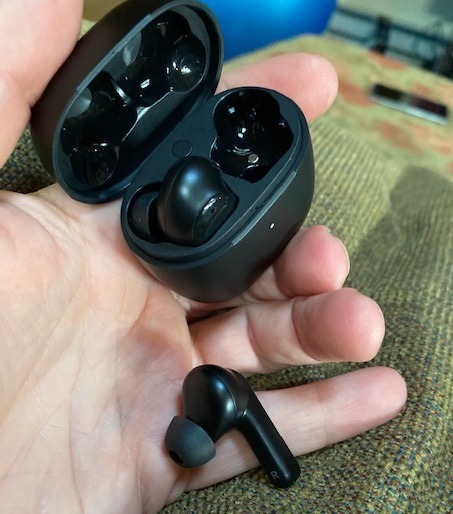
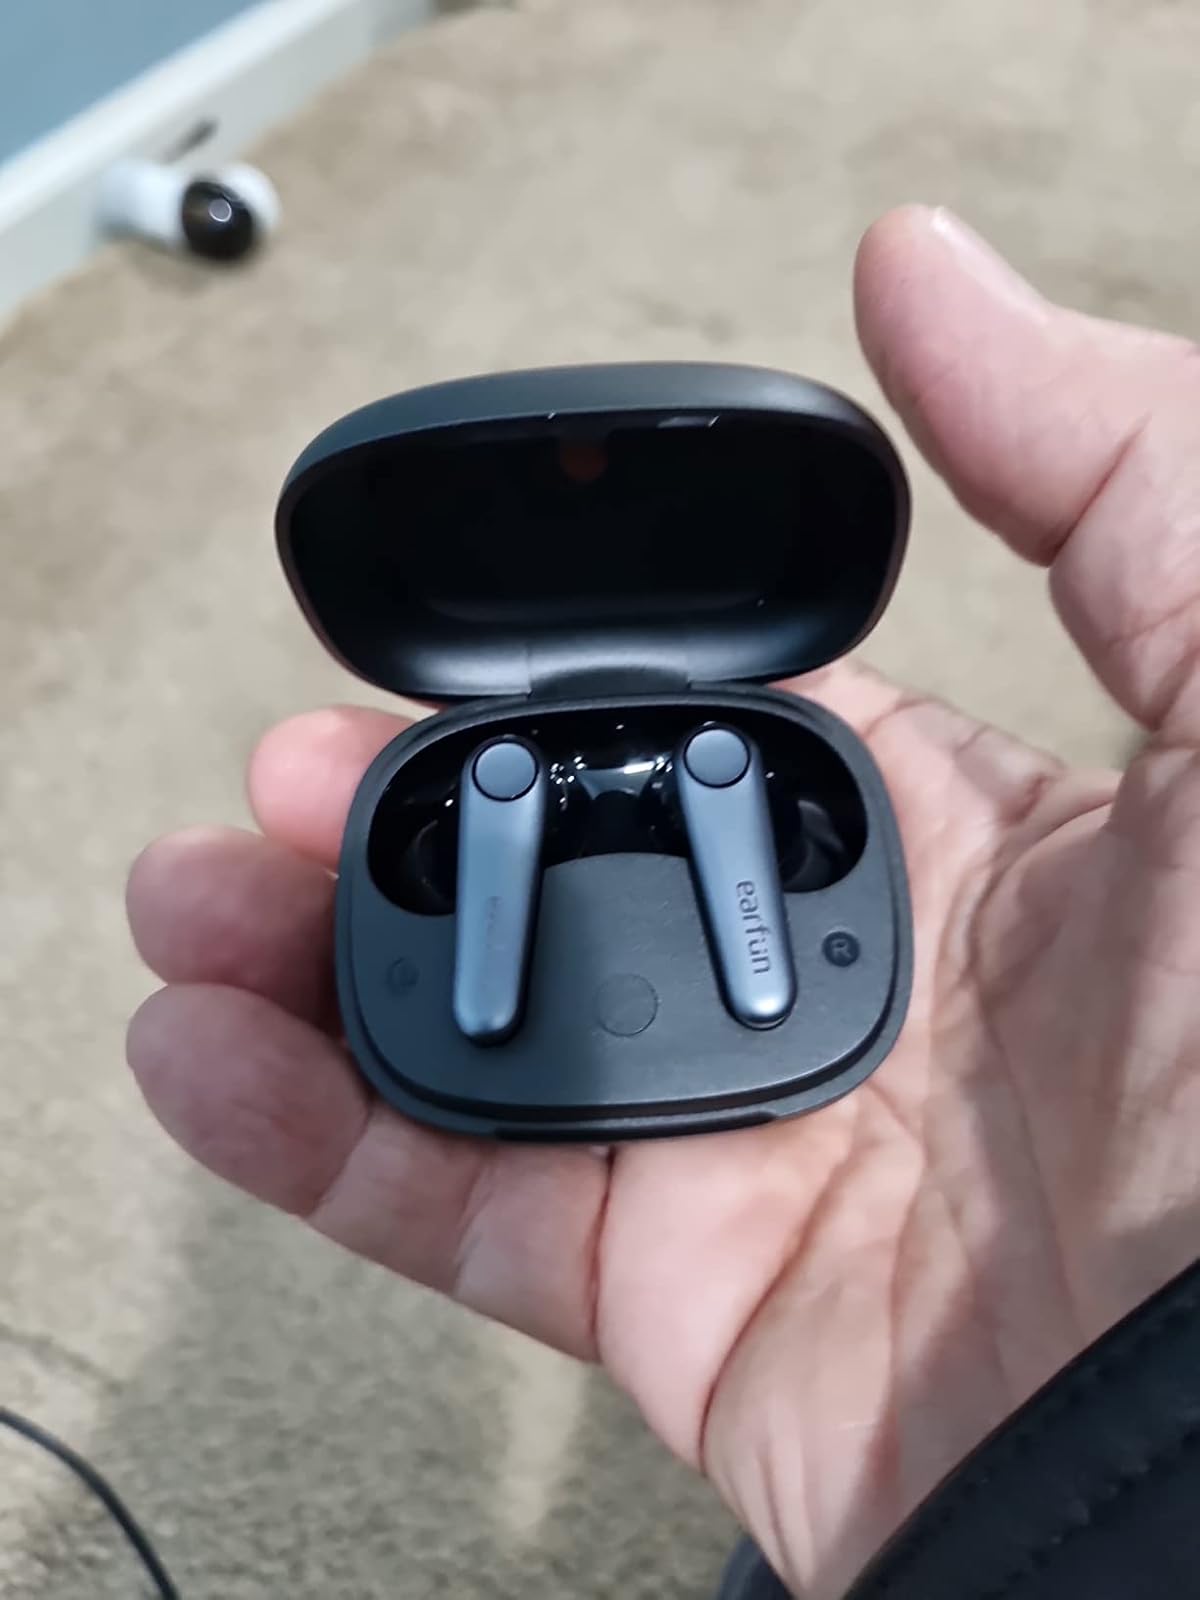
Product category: earbuds
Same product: no